Norman Whiteside

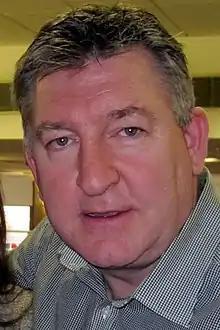
"Colour photograph of a man aged around 40, with grey-brown, wavy hair, wearing a checked grey shirt and looking closely into the camera"

Norman Whiteside (born 7 May 1965) is a Northern Irish former professional footballer who played as a midfielder and striker.